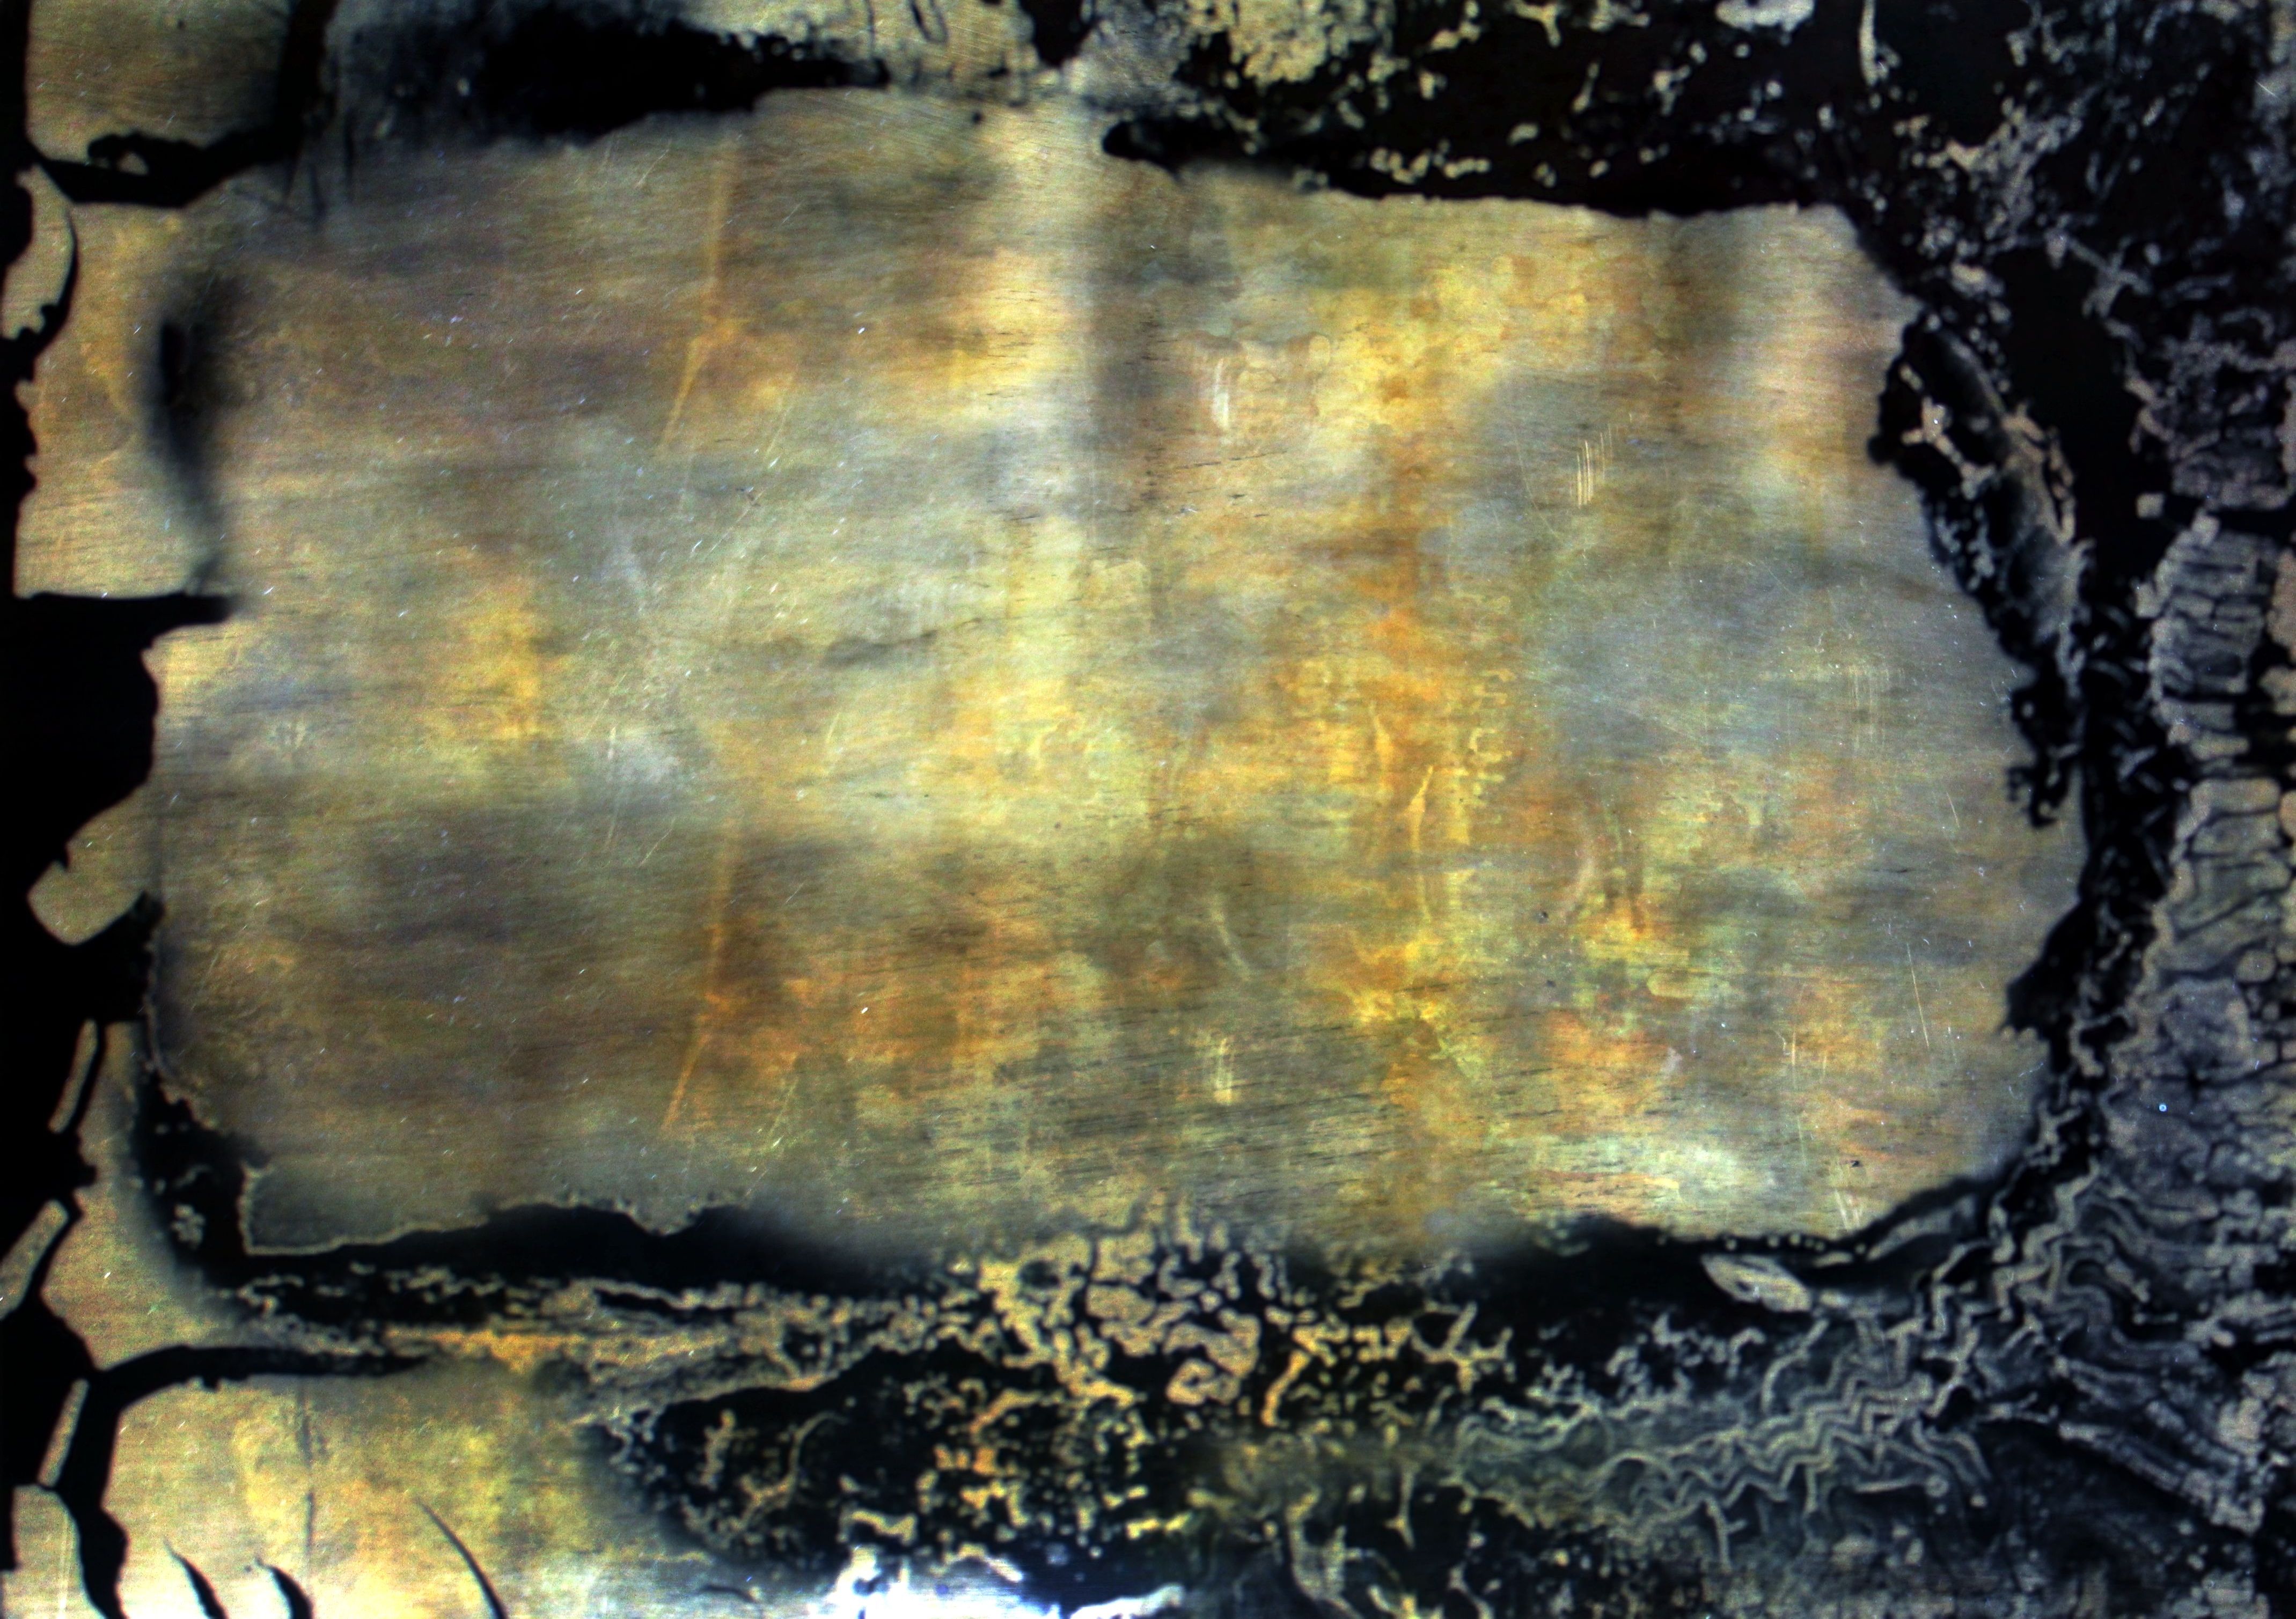
warm, texture, reflection, material, painting, free, art, modern art